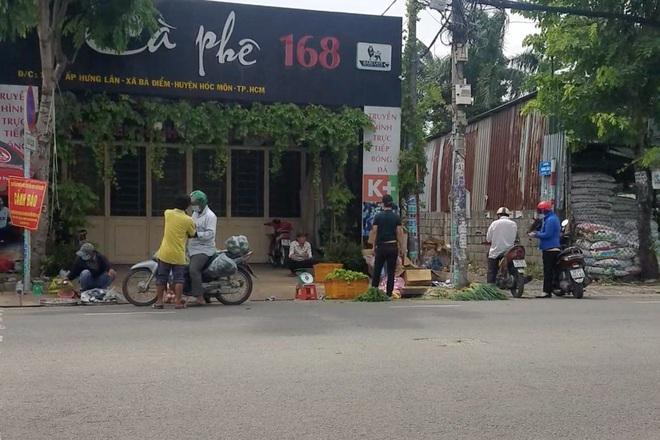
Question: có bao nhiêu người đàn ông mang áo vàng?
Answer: có một người đàn ông mang áo vàng